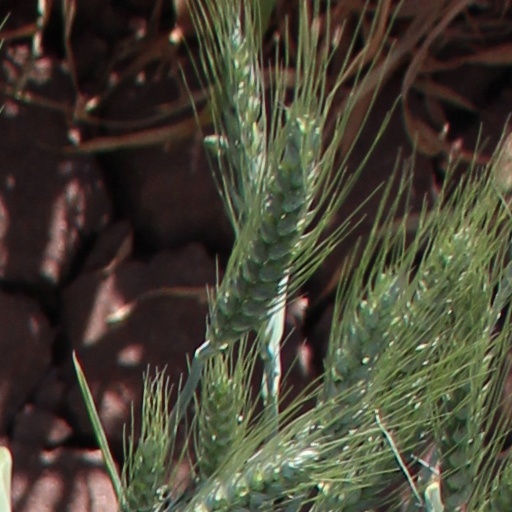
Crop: wheat